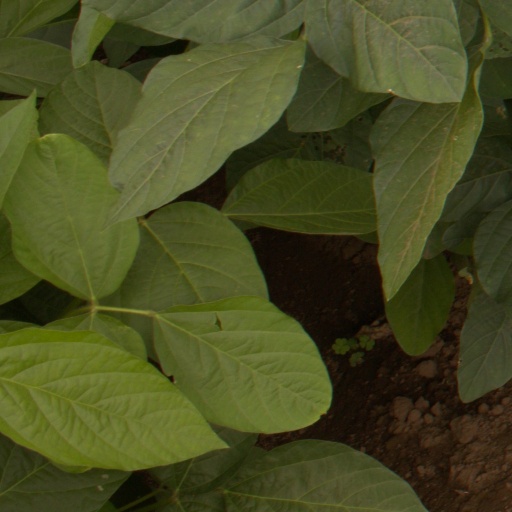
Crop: soybean